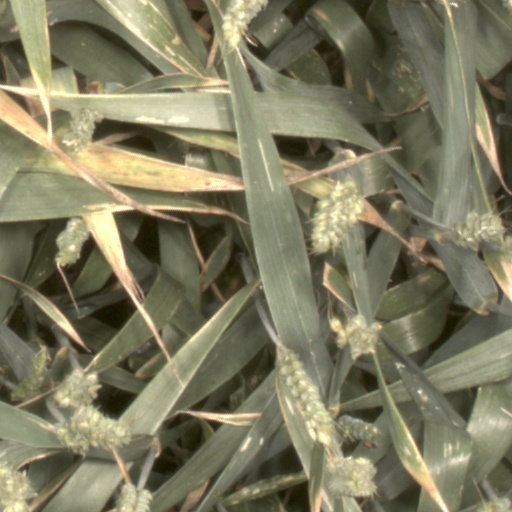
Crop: wheat